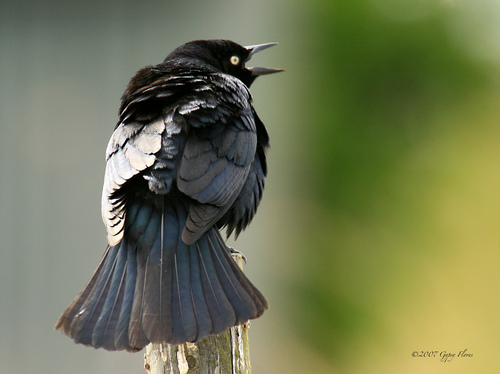
this bird has grey and blue wings, grey bill, and a black head.
this bird is black in color, with a black beak and a black eye ring.
this is a grey bird with a yellow eye and a black head.
this large bird has yellow eyes, and a long, black and pointed bill with dark gray and blue tinted primaries.
a medium sized bird mostly grey and black with a wide tail and a large beakthe bird has ruffled black feathers and a yellow eye with a sharp beak.
this bird has black feathers on its crown, nape and coverts, grey secondaries and a grey and black rump.
this bird has a black head and back, with gray wings, tail, and beak.
the bird has a curved black bill and black back.
this bird has a black head and rectrices with white in its wings, a yellow ey, and a pointed beak.
Species: Brewer Blackbird